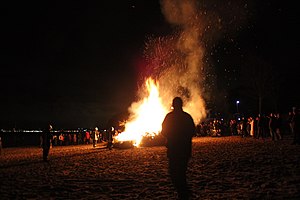
Pers Awten
Biikebålet (Flensborg, 2014)
Pers Awten er en folkefest med bål og båltaler, som fejres hvert år den 21. februar ved den sønderjyske vestkyst. Dagen efter kaldes Peters stol. Det nordfrisiske ord biike eller biake henviser til begrebet båke, der endnu anvendes i sømandssproget og betyder fyr, sømærke.